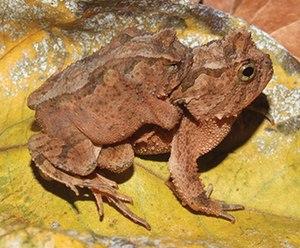
Proceratophrys schirchi est une espèce d'amphibiens de la famille des Odontophrynidae.